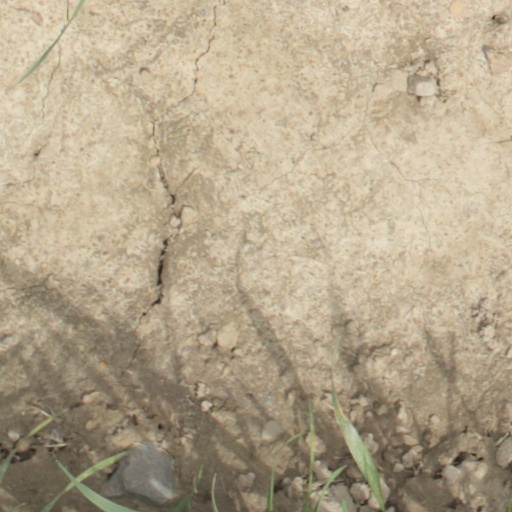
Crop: wheat